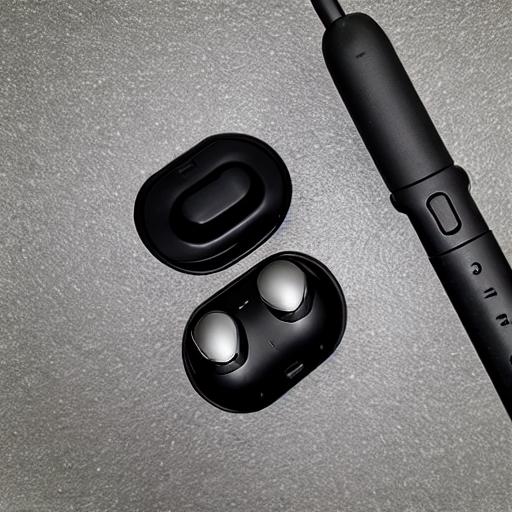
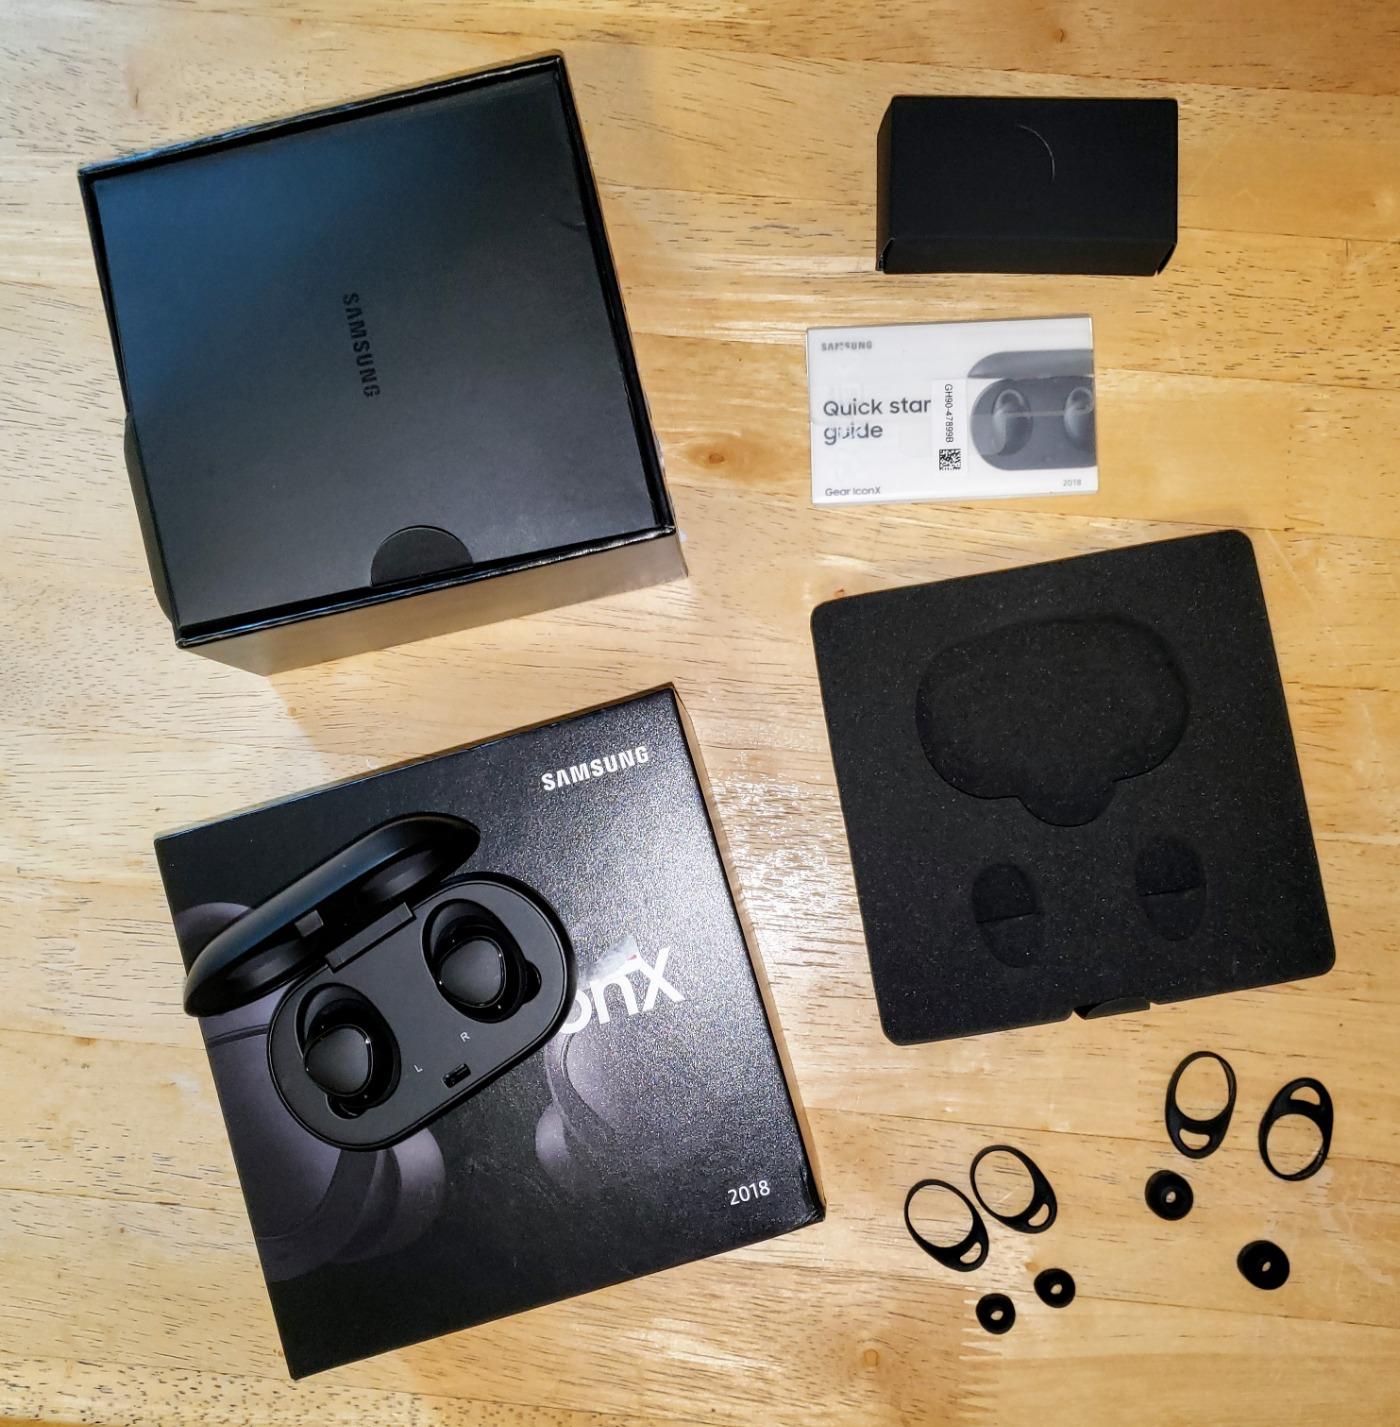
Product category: earbuds
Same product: no